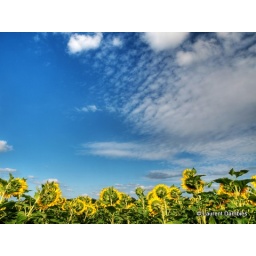
beautiful sunflower field under blue sky and clouds hdr processed